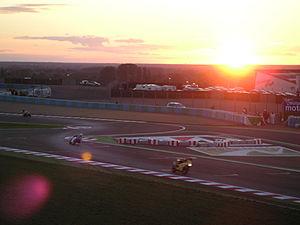
Le Bol d'or est une compétition motocycliste d'endurance qui se déroule une fois par an en France. Il a été créé par Eugène Mauve, en 1922, au titre de l'Association des anciens motocyclistes militaires, qui deviendra l'Association des moto-cyclecaristes de France. Il est réputé comme avoir été la première course de 24 heures au monde. Il bénéficie aujourd'hui du concours des Éditions Larivière. Un Bol d'or automobile est organisé conjointement, entre 1922 et 1955.
Le sport en France est marqué par plusieurs phénomènes : une tradition sportive ancienne, un rôle prépondérant dans l'organisation du sport moderne et une grande variété de disciplines pratiquées à haut niveau. Si le palmarès international n'est pas au même rang, la tendance paraît s'inverser depuis la fin du XXᵉ siècle. La France pèse en effet moins qu'avant sur les enjeux du sport mondial, alors que le palmarès des sportifs français, depuis les années 1990, la place désormais clairement dans les toutes meilleures nations sportives.